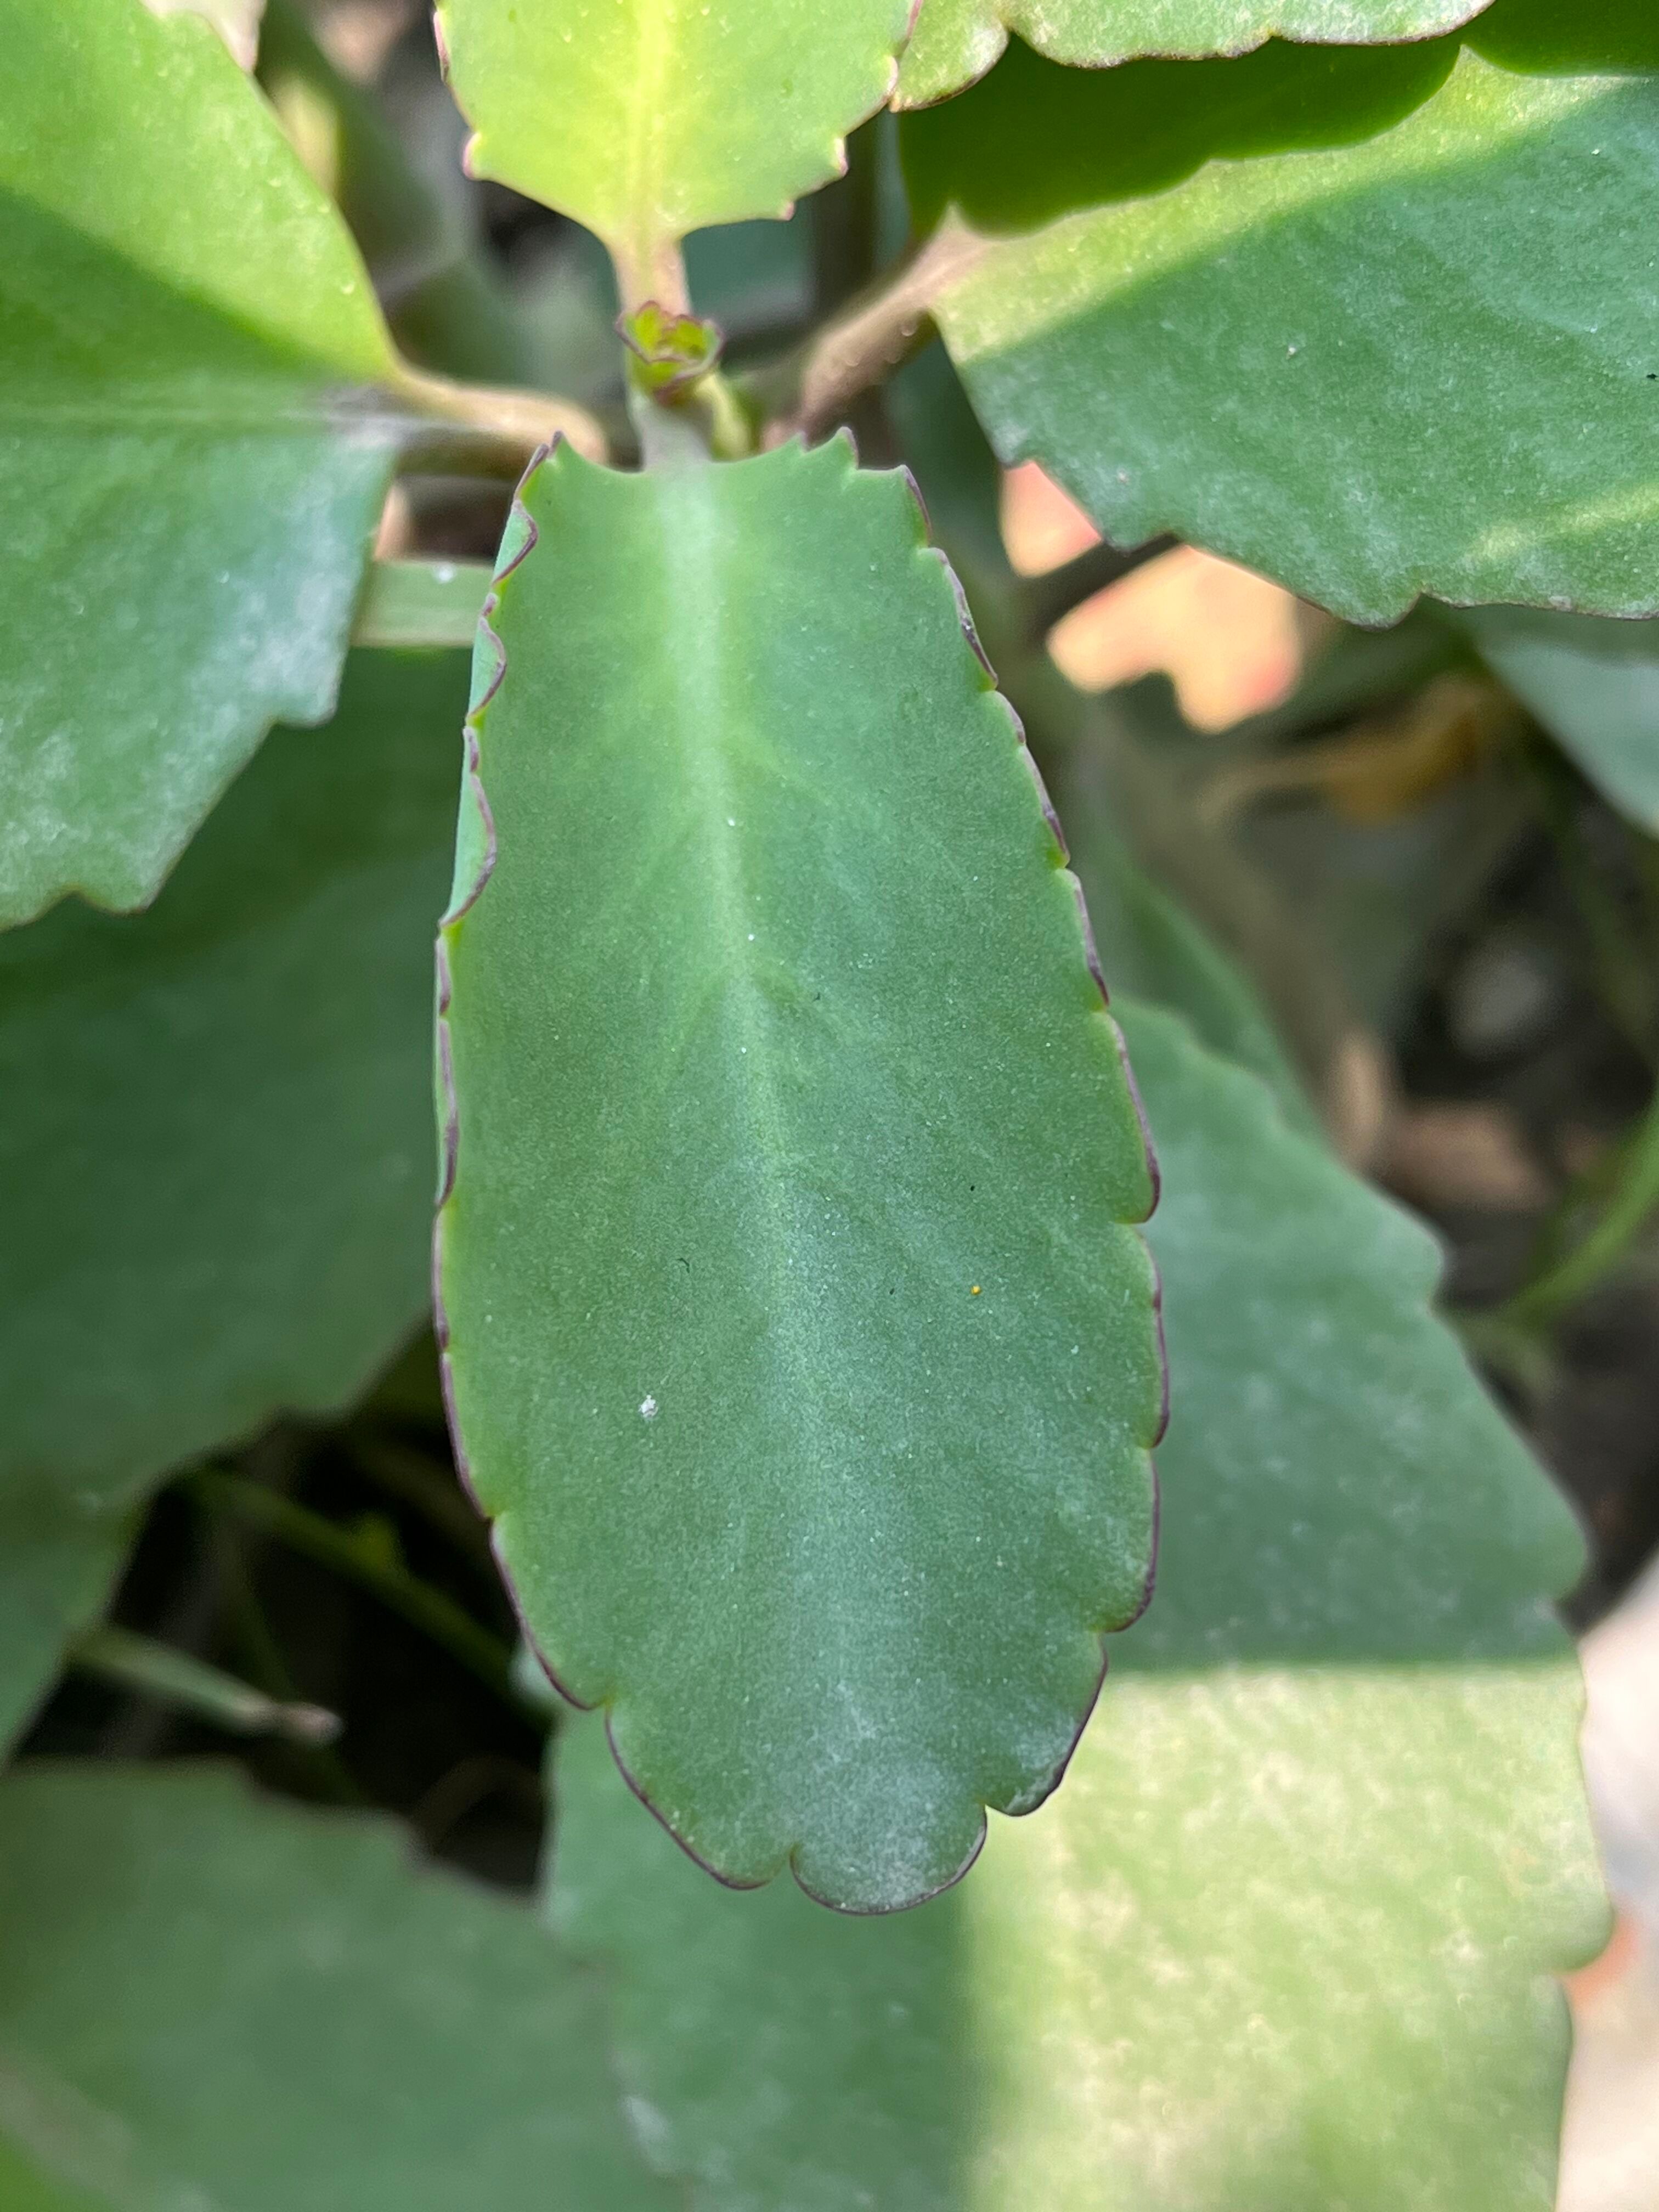
Plant species: kalanchoe-pinnata